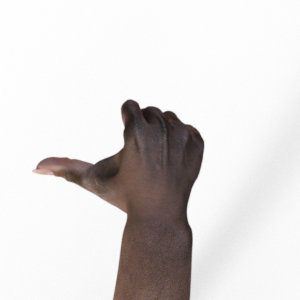
Label: rock